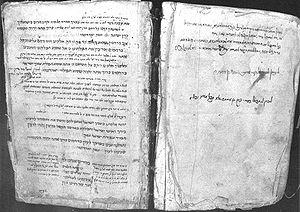
Le Notre Père est une prière chrétienne à Dieu considéré comme le père des hommes. Il s'agit de la prière la plus répandue parmi les chrétiens, car, d'après le Nouveau Testament, elle a été enseignée par Jésus lui-même à ses apôtres.
"Rabbi Israël ben Eliezer, né le 25 août 1698 et mort le 22 mai 1760 en Pologne, appelé le « Baal Shem Tov » ou le Besht הבעש""ט par acronyme, est un rabbin mystique, fondateur du judaïsme hassidique.